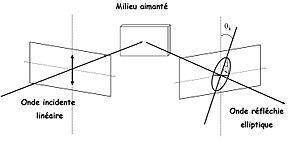
Reflexion d'une onde polarisée sur un matériau ferromagnétique
L'effet magnéto-optique correspond à une modification de la propagation d'une onde électromagnétique dans un matériau.